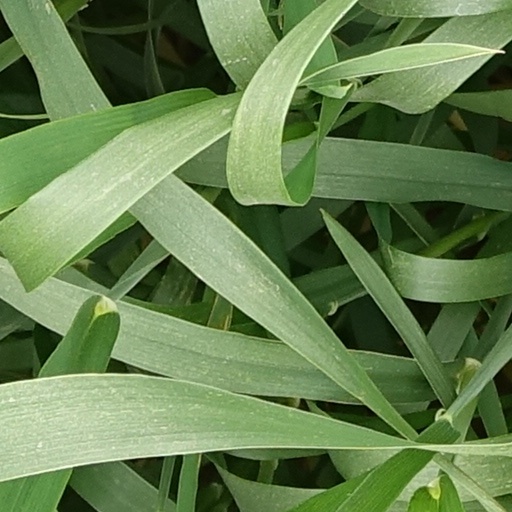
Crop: wheat